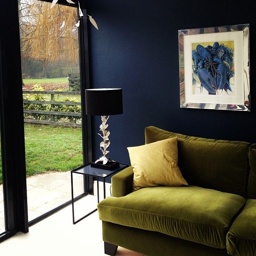
if you happen to have green furniture ... dark hues compliment the style : d